Ontario Highway 48

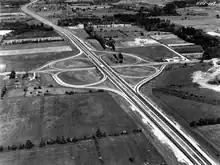
A black-and-white photo of a cloverleaf interchange between a freeway and surface road surrounded by farmland and trees

Highway 48 incorporates a significant portion of the former Scarborough and Markham Plank Road, now known as Markham Road, into its length. This section was not incorporated into the highway until 1954, yet predates the Highway 48 designation entirely.